Bodmin

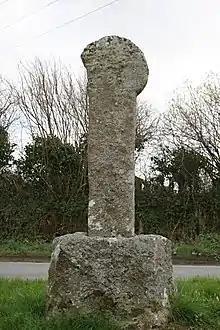
A Cornish cross on Old Callywith Road

St. Petroc founded a monastery in Bodmin in the 6th century and gave the town its alternative name of "Petrockstow". The monastery was deprived of some of its lands at the Norman Conquest but at the time of Domesday still held eighteen manors, including Bodmin, Padstow and Rialton. Bodmin is one of the oldest towns in Cornwall, and the only large Cornish settlement recorded in the Domesday Book in 1086. In the 15th century the Norman church of St Petroc was largely rebuilt and stands as one of the largest churches in Cornwall (the largest after the cathedral at Truro). Also built at that time was an abbey of canons regular, now mostly ruined. For most of Bodmin's history, the tin industry was a mainstay of the economy.